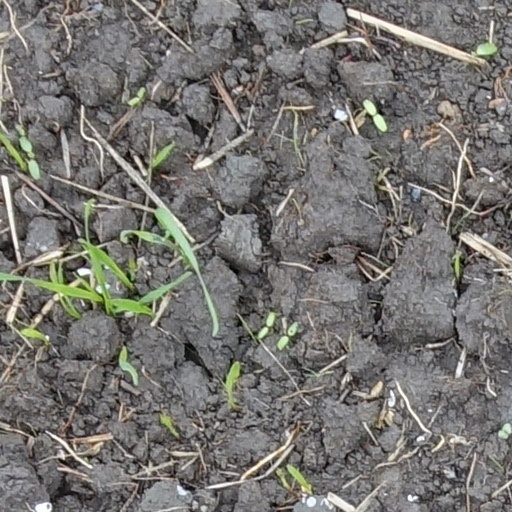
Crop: wheat